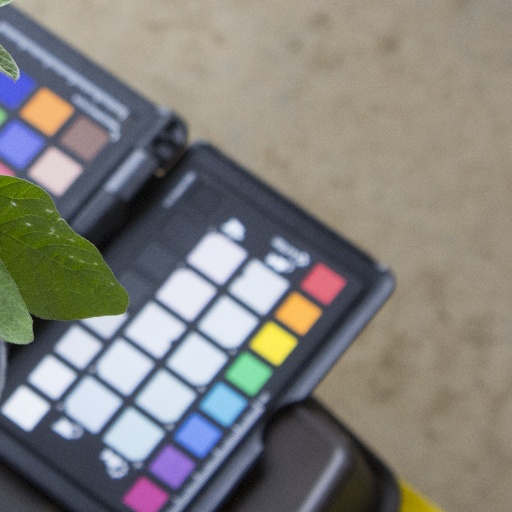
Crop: soybean